Death of Mutula Kilonzo

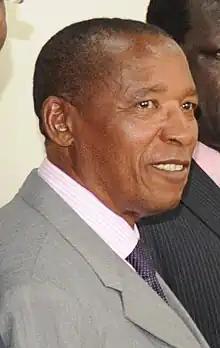
Kilonzo in 2009

On 27 April 2013, Kenyan politician and lawyer Mutula Kilonzo, who was serving as the first Senator of Makueni County, died at his ranch in Maanzoni, Machakos County. A requiem mass was held at the Nairobi Baptist Church in Nairobi on 8 May, followed by his burial at his home village in Makueni County, in line with his wishes.